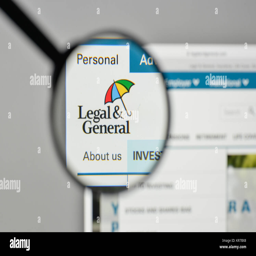
logo on the website homepage